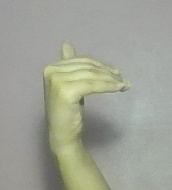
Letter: khaa